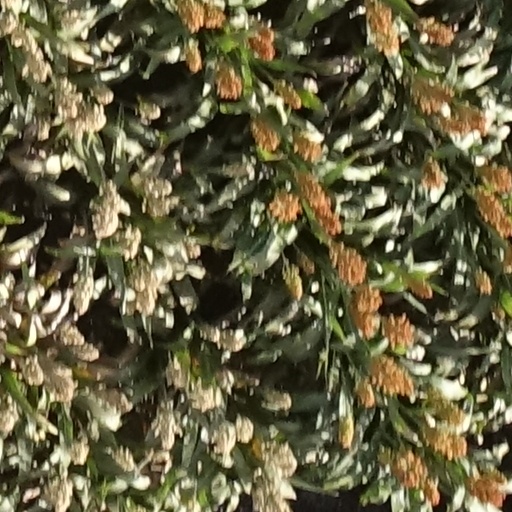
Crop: sorghum